Baltimore

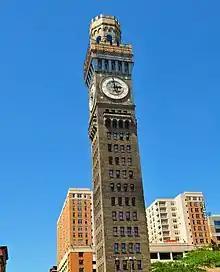
Emerson Bromo-Seltzer Tower, built in 1911, includes 15 stories that have been transformed into studio spaces for visual and literary artists.

In the , Baltimore's population was 63.7% Black, 29.6% White (6.9% German, 5.8% Italian, 4% Irish, 2% American, 2% Polish, 0.5% Greek) 2.3% Asian (0.54% Korean, 0.46% Indian, 0.37% Chinese, 0.36% Filipino, 0.21% Nepali, 0.16% Pakistani), and 0.4% Native American and Alaska Native. Across races, 4.2% of the population are of Hispanic, Latino, or Spanish origin (1.63% Salvadoran, 1.21% Mexican, 0.63% Puerto Rican, 0.6% Honduran).